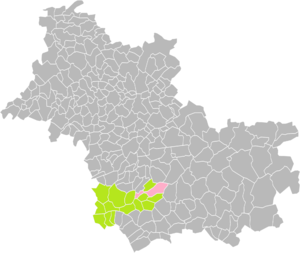
Localisation de la Commune de Contres dans le canton de Montrichard (Loir-et-Cher)
Contres est une ancienne commune française située dans le département de Loir-et-Cher en région Centre-Val de Loire.